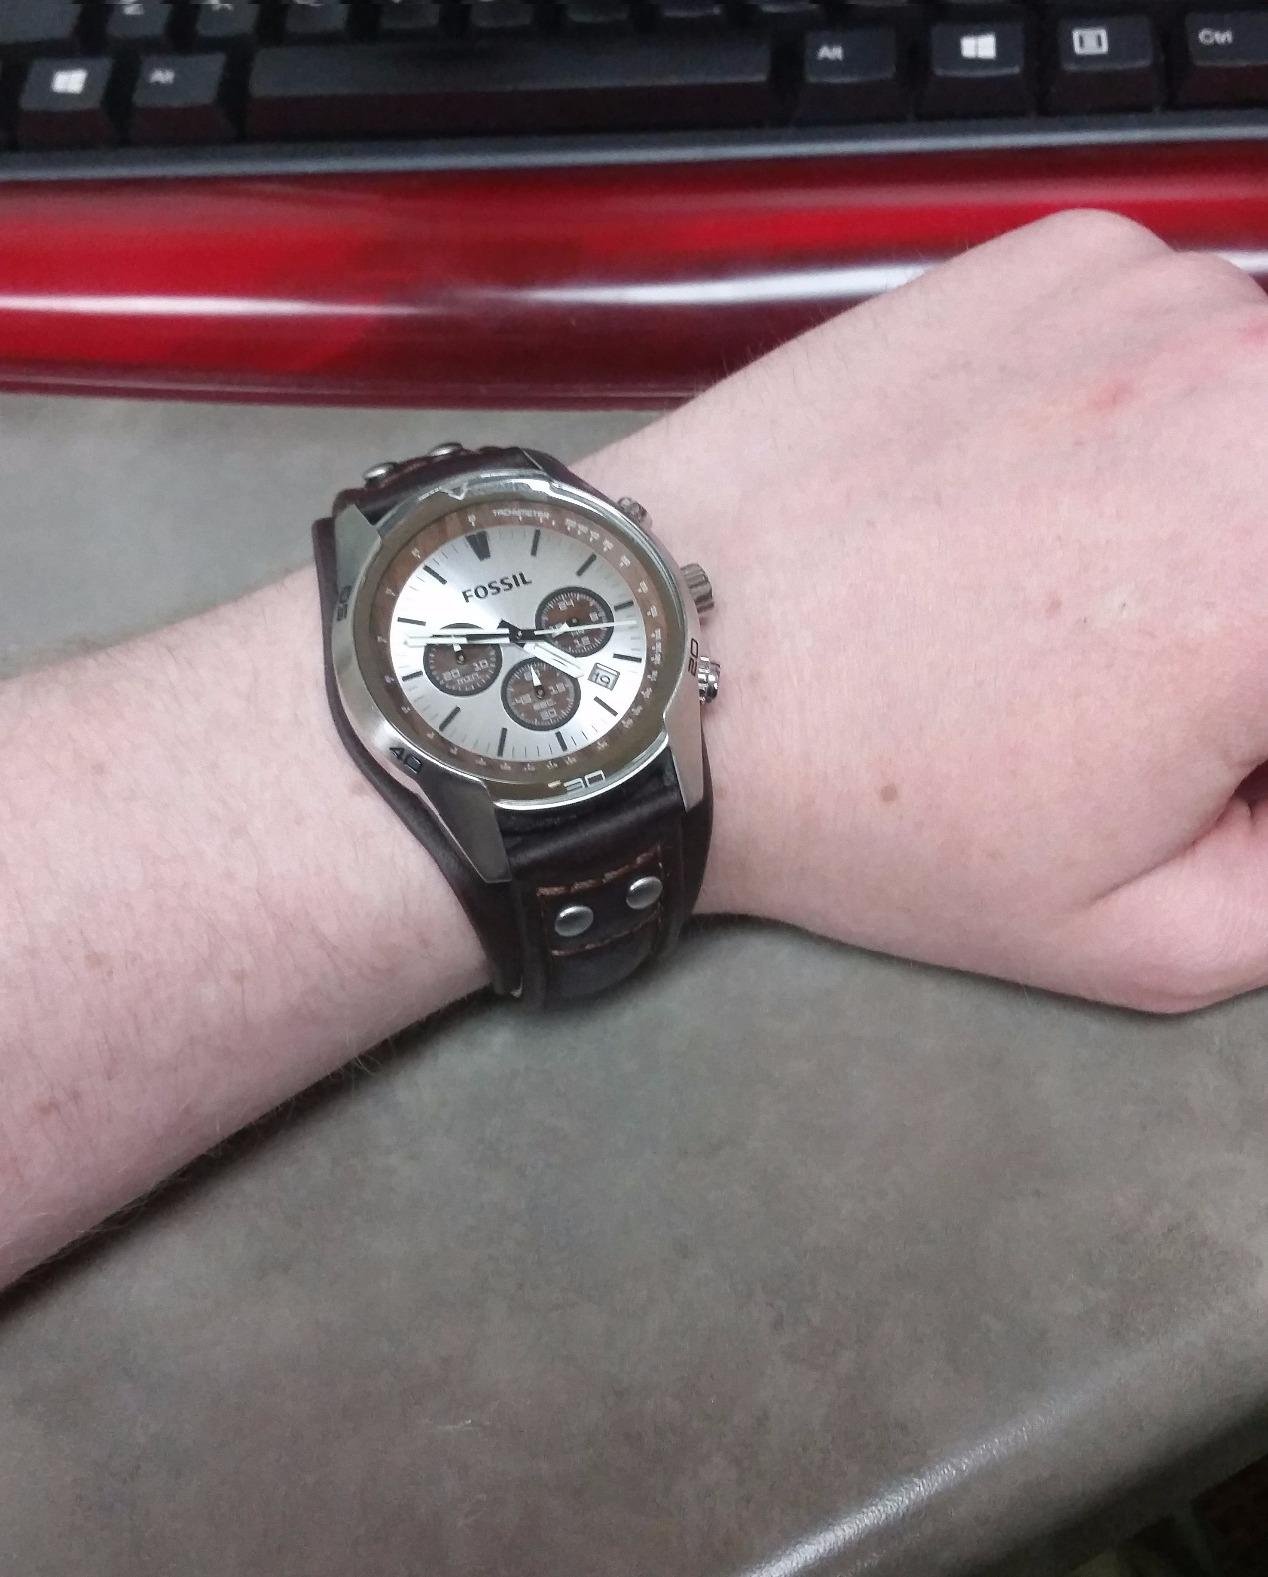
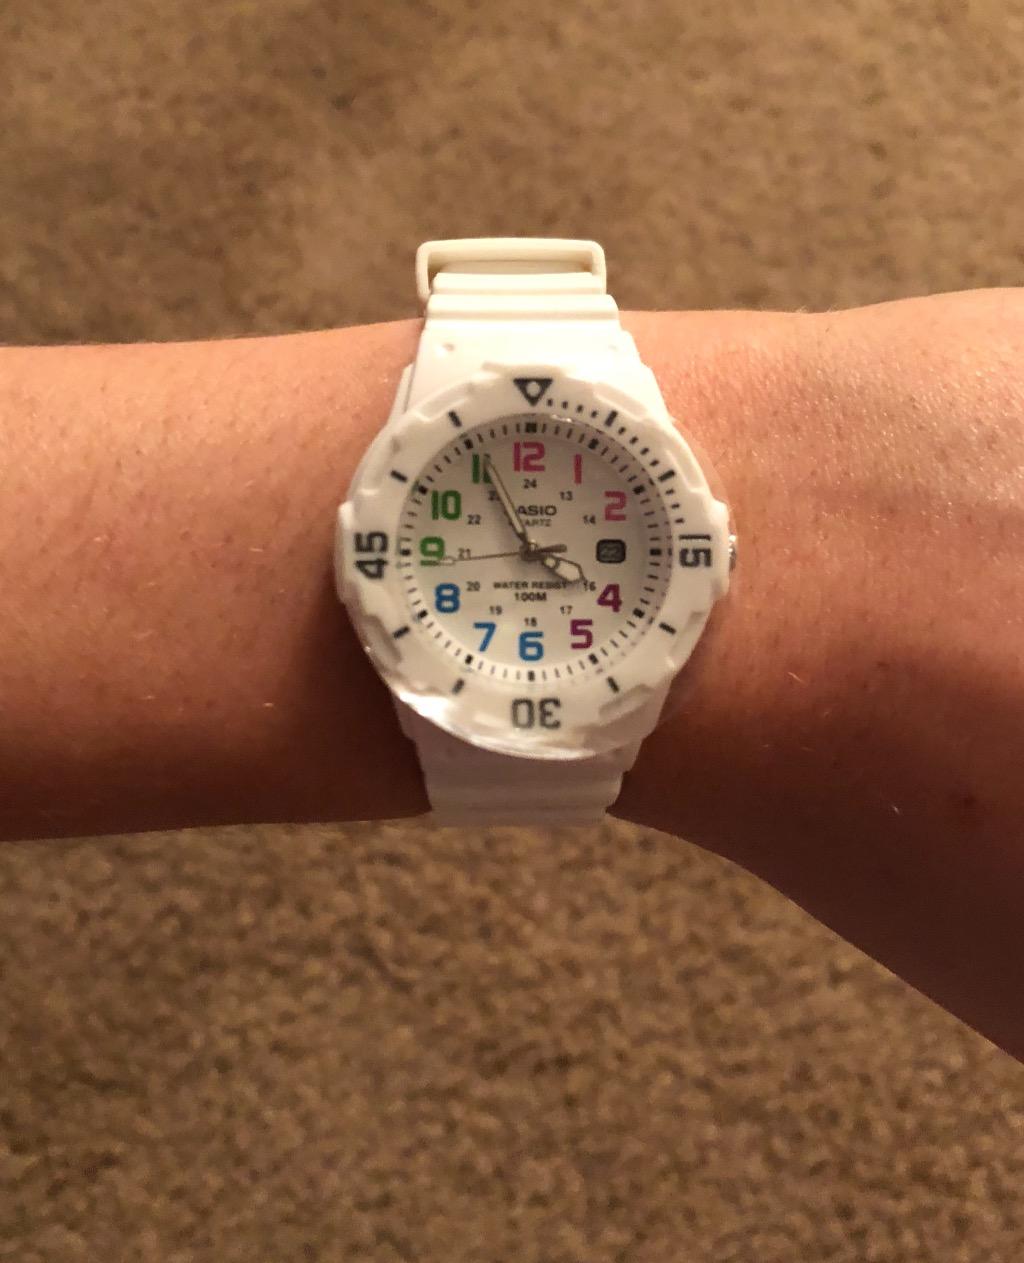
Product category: accessories_watch
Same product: no